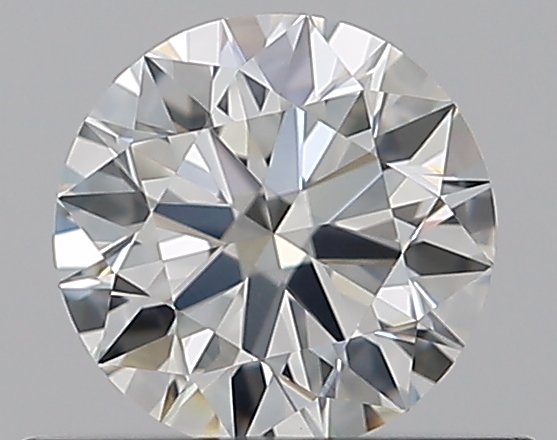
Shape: round
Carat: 0.5
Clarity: VVS2
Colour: I
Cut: EX
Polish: EX
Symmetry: VG
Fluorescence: ST
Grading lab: GIA
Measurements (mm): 5.01 x 5.07 x 3.12